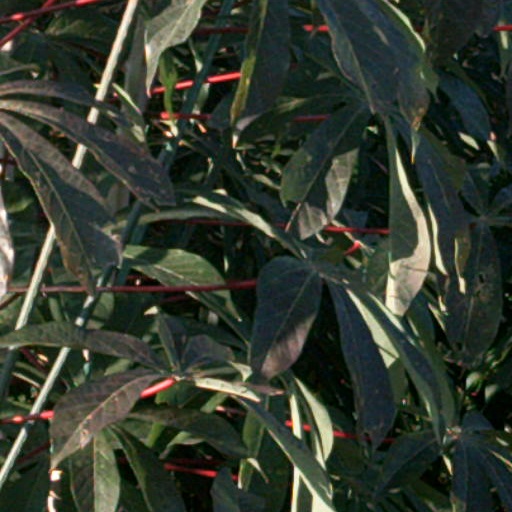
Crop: cassava